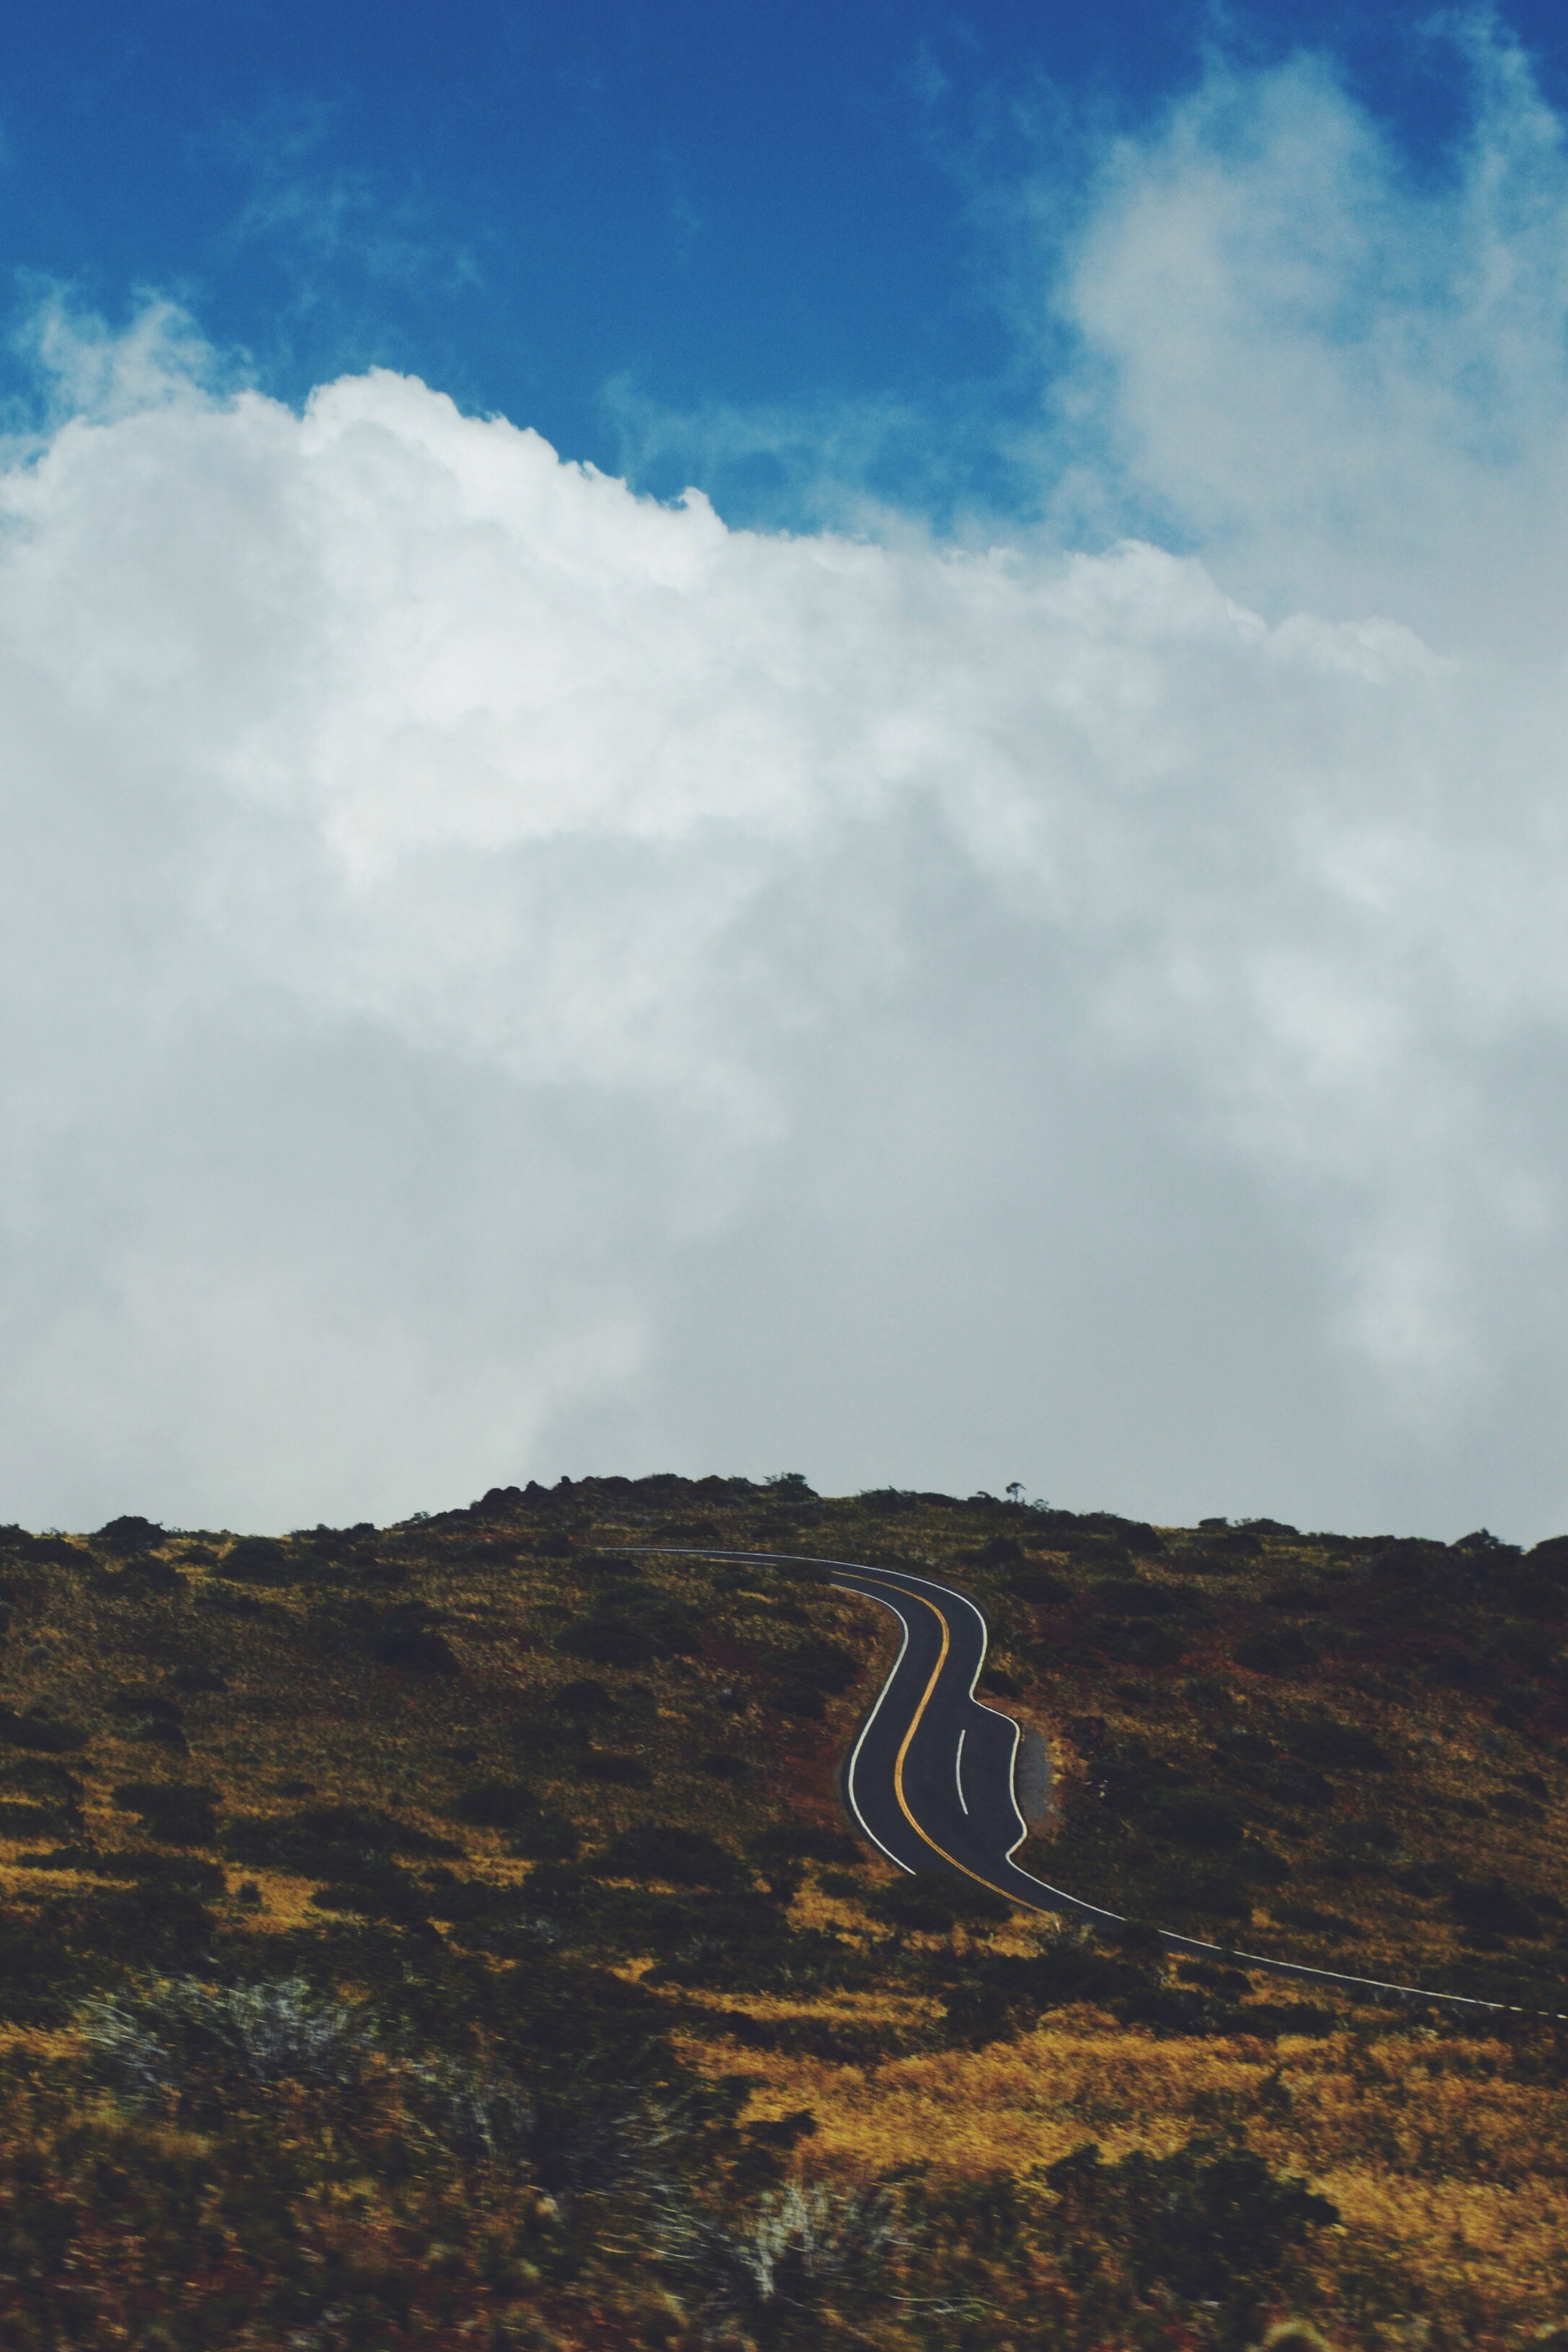
landscape, sea, outdoor, rock, horizon, mountain, cloud, sky, road, hill, meteorological phenomenon, atmosphere of earth, mountainous landforms